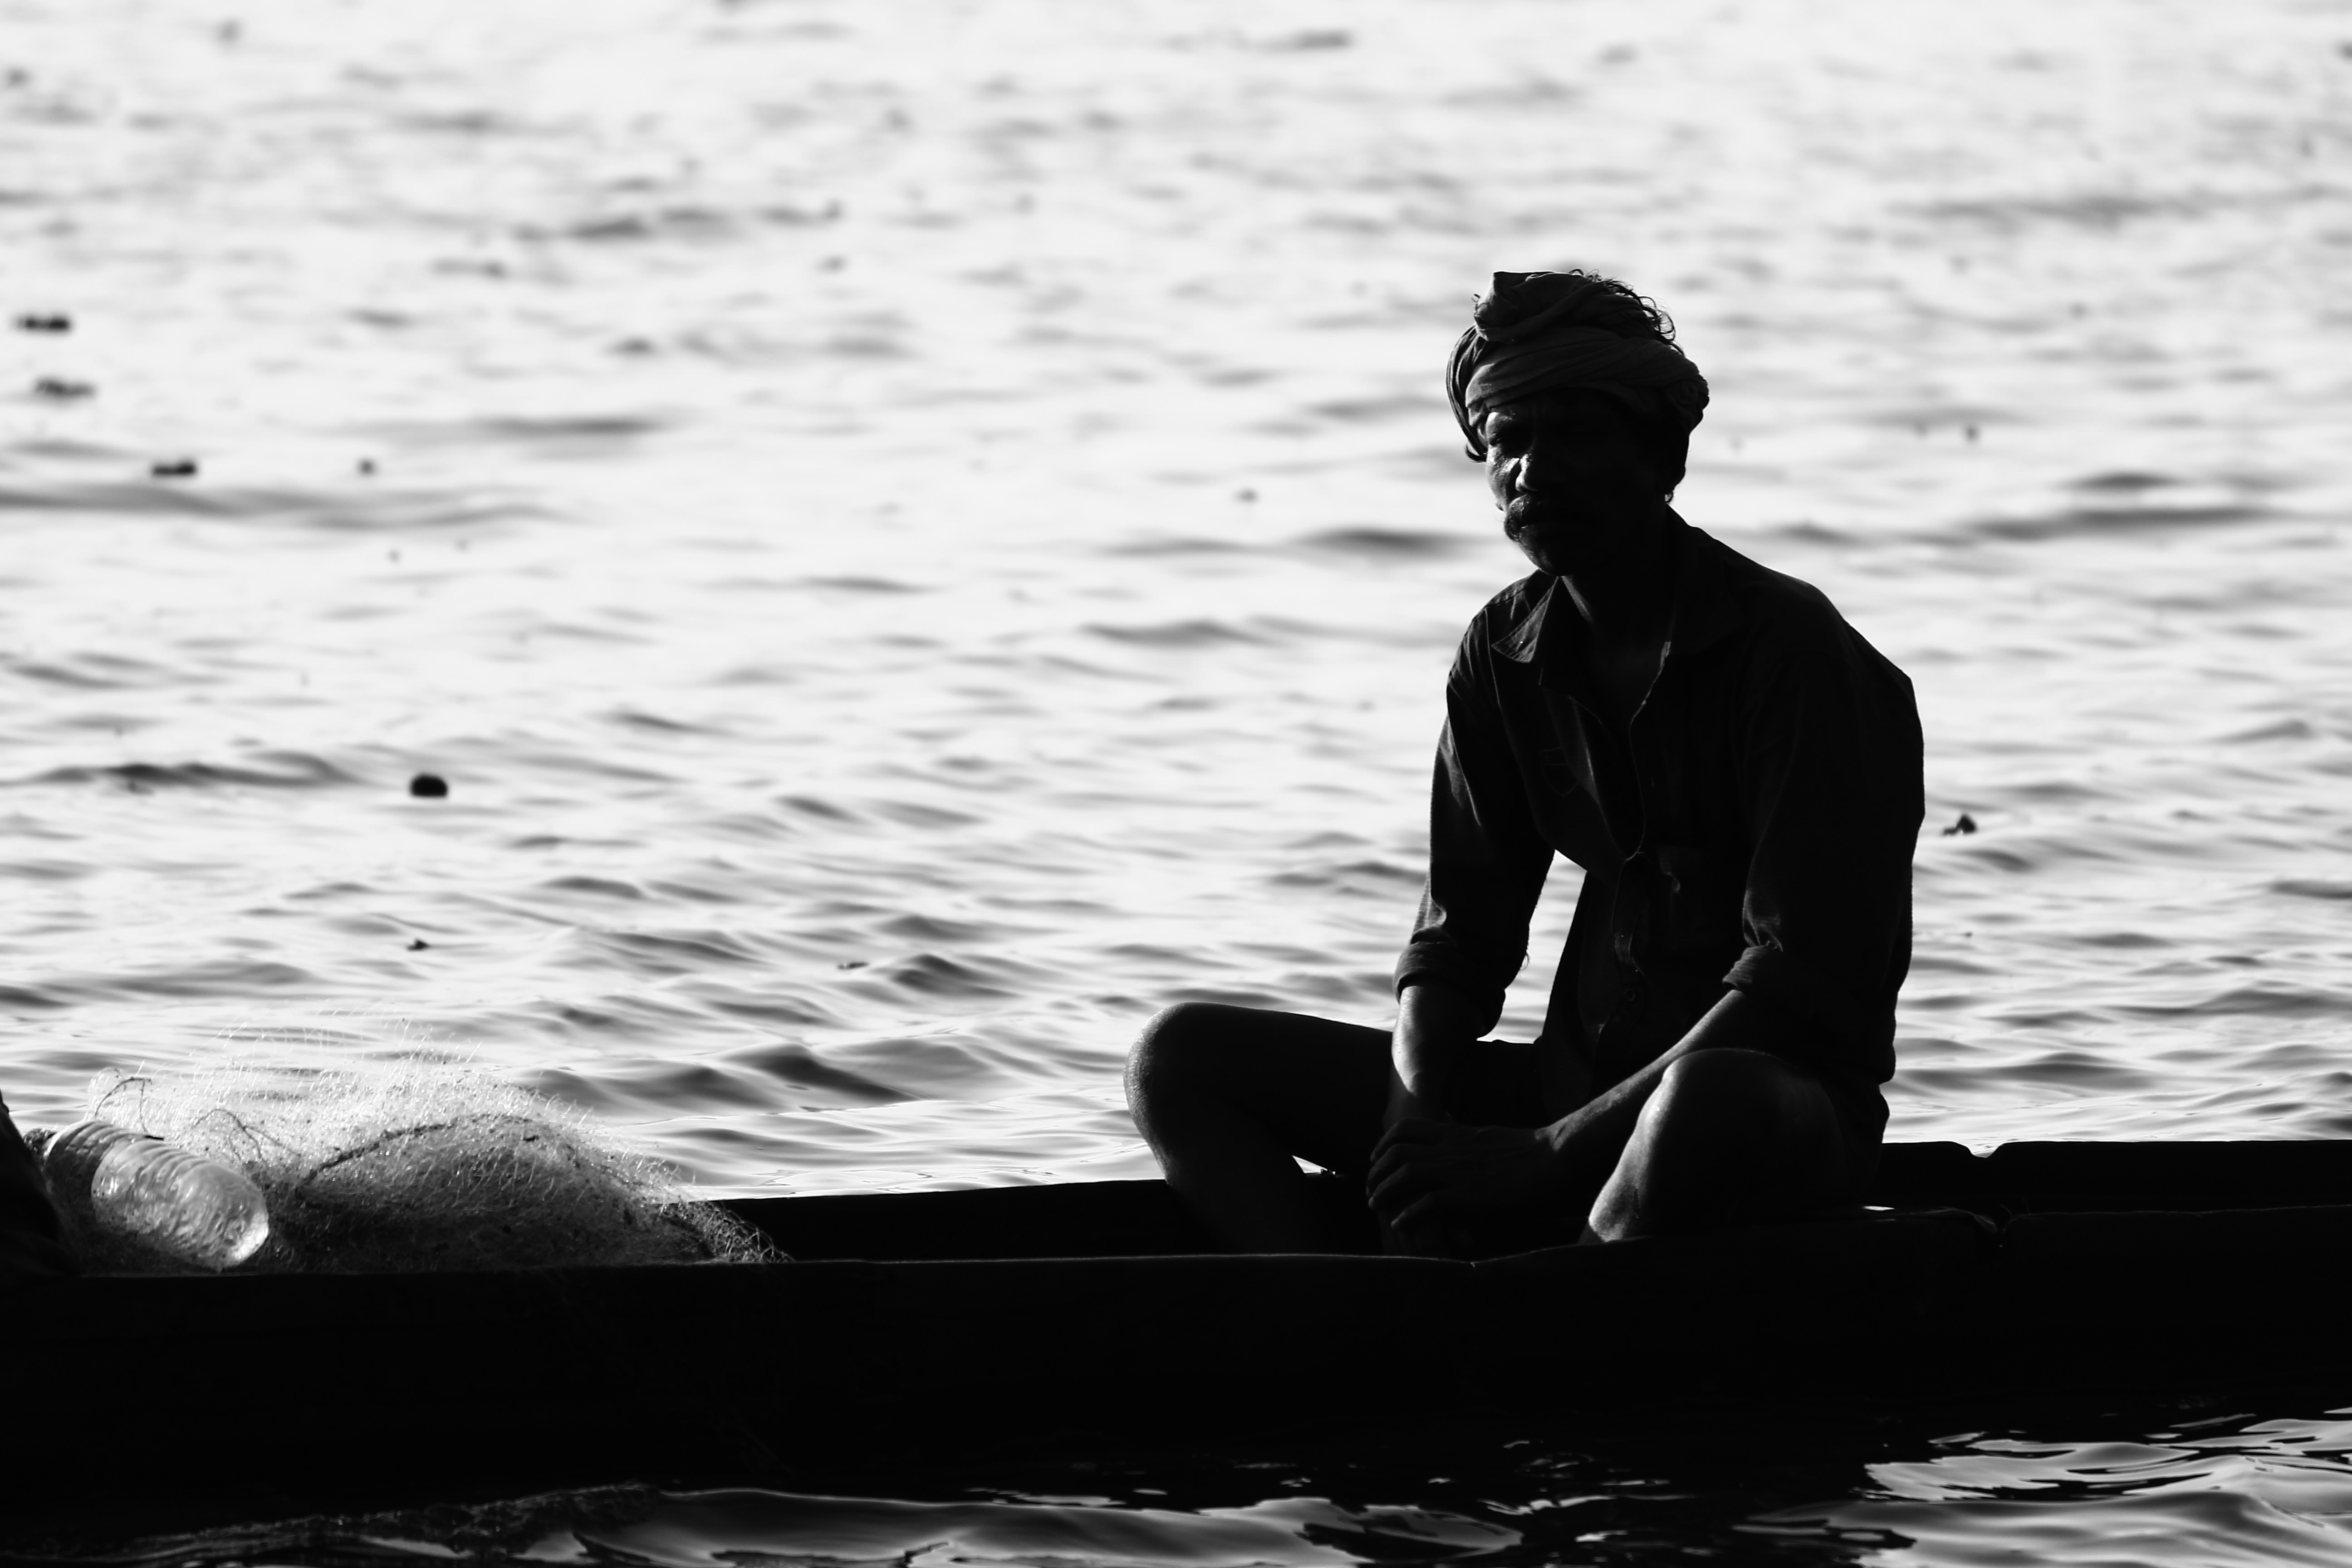
sea, black and white, photography, wave, sitting, black, monochrome, monochrome photography, human positions